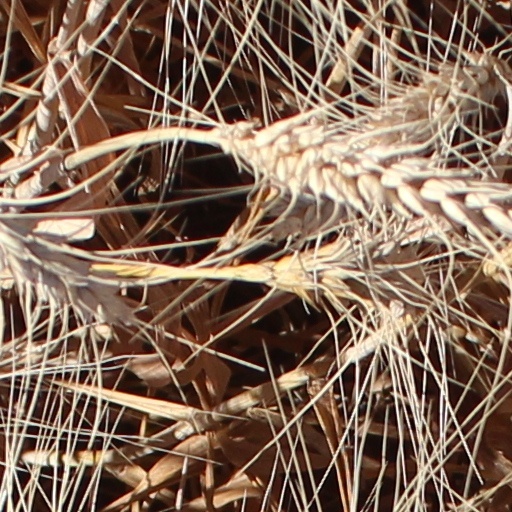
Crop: wheat